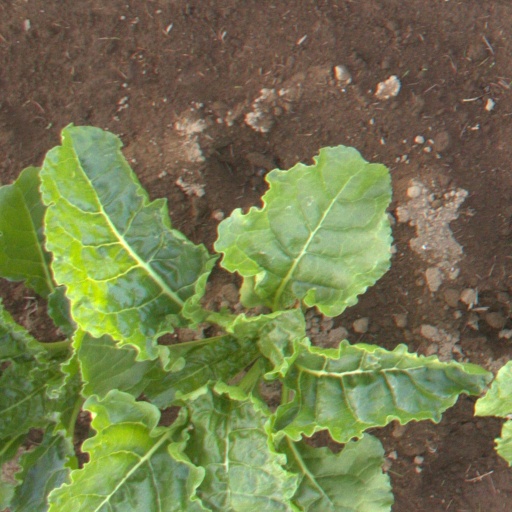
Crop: sugar beet